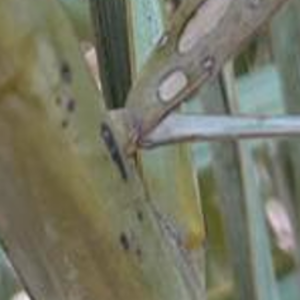
Label: Black Scorch